Tortuguero National Park

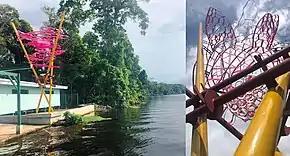
View of Control Office of Tortuguero National Park

Tortuguero National Park is a national park in the Limón Province of Costa Rica. It is situated within the Tortuguero Conservation Area of the northeastern part of the country.